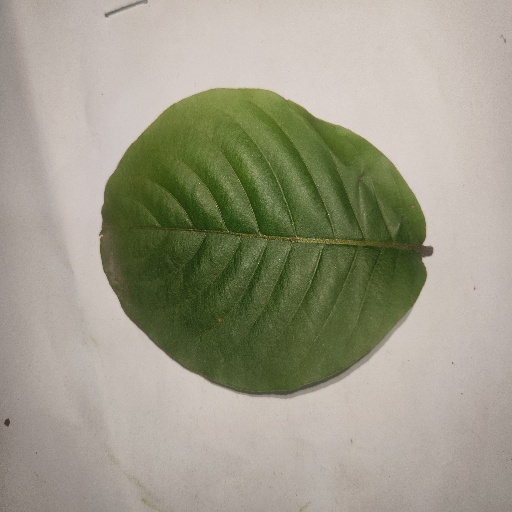
Species: HariTaki
Leaf condition: Healthy Leaf